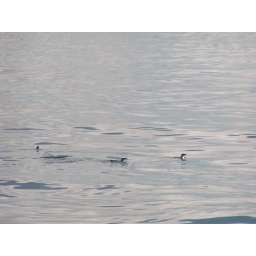
BAY OF ISLANDS : A couple of blue penguins swimming in the bay.